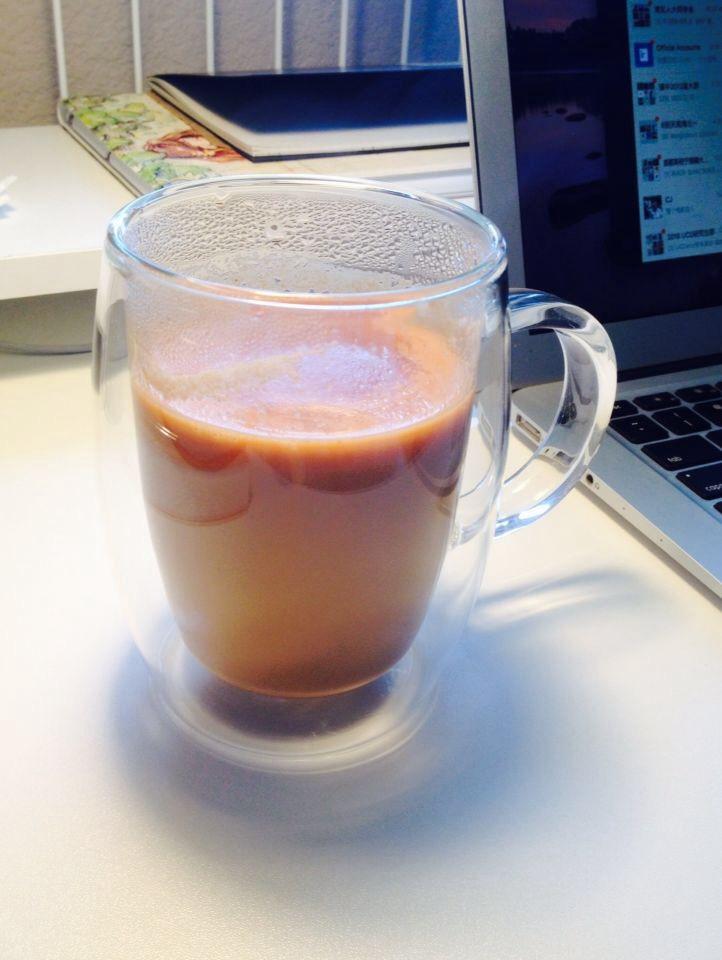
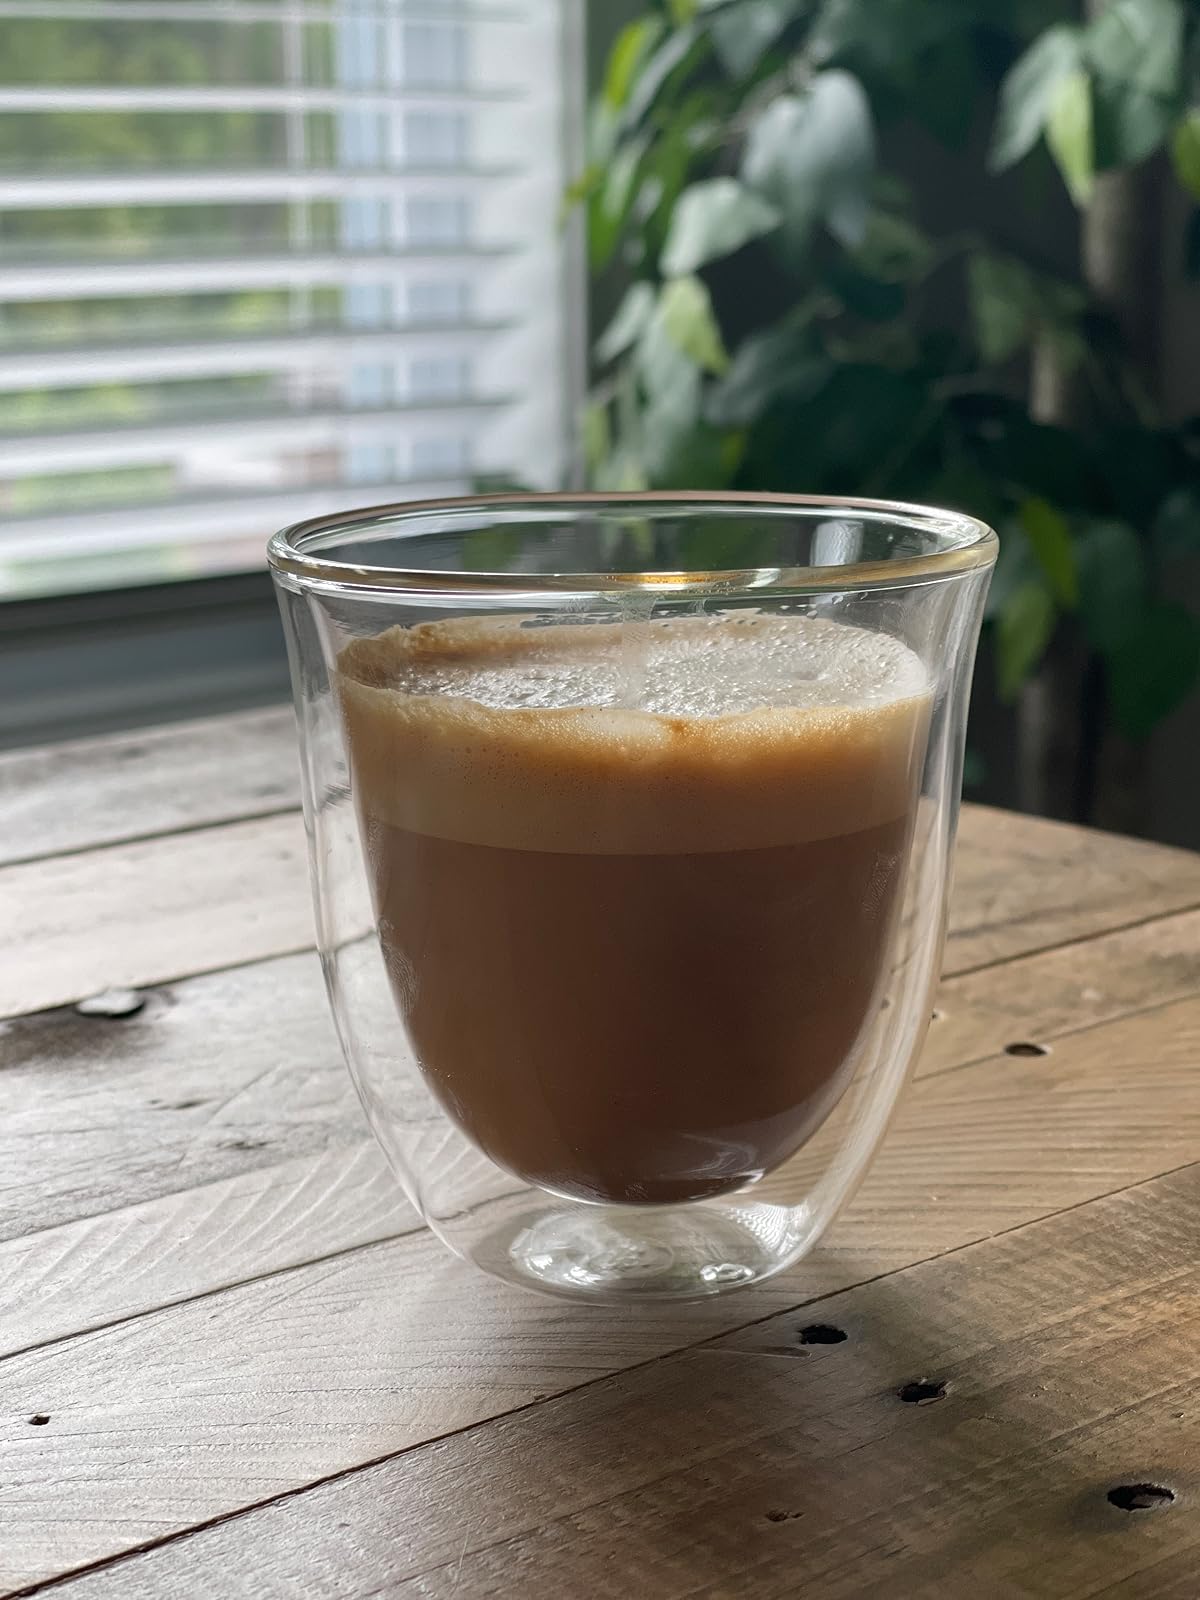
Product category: items_mug
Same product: no